Simca do Brasil

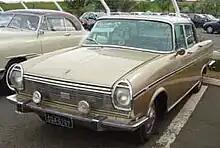
Simca Esplanada manufactured by Simca do Brasil

Meanwhile, Simca do Brasil imported all the tools and machinery to start its own production and was busy recruiting 980 local OEM parts suppliers to transform the Simca Chambord, Présidence and Rallye models into true Brazilian made cars because of Brazilian government demands in exchange for the benefits granted so far. But the huge problems faced on a daily basis at the assembly line threatened to put the future manufacturing site in severe doubts.